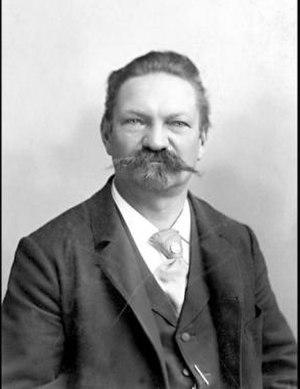
Friedrich-Wilhelm Heine, né le 25 mars 1845 à Leipzig, et mort le 27 août 1921 à Milwaukee aux États-Unis, est un peintre de batailles allemand.